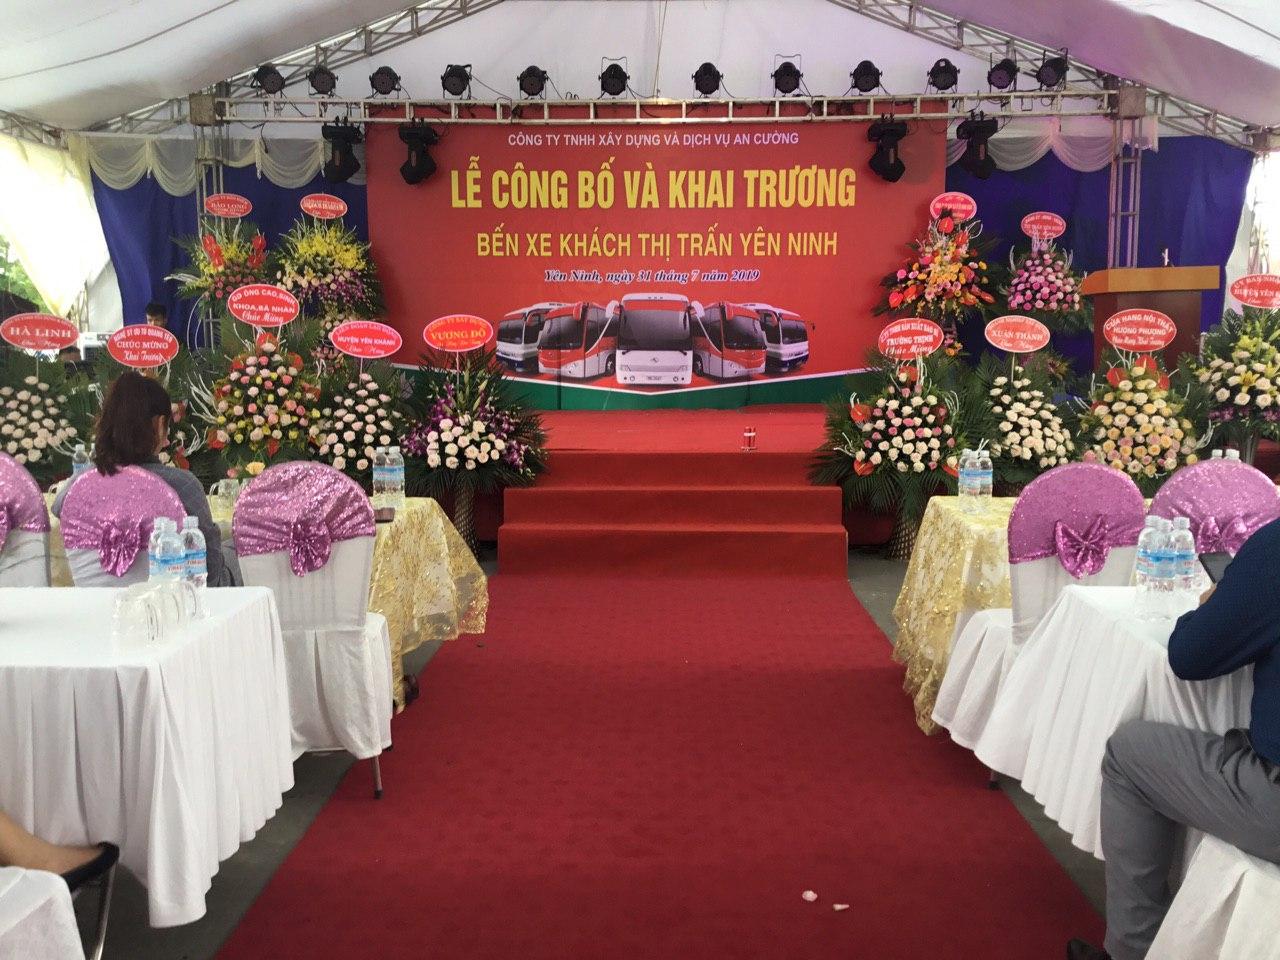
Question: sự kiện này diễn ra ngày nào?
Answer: sự kiện này diễn ra ngày 31 tháng 7 năm 2019